List of birds of Solomon Islands

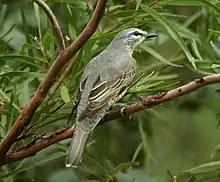
Common cicadabird

The cuckooshrikes are small to medium-sized passerine birds. They are predominantly greyish with white and black, although some species are brightly coloured.